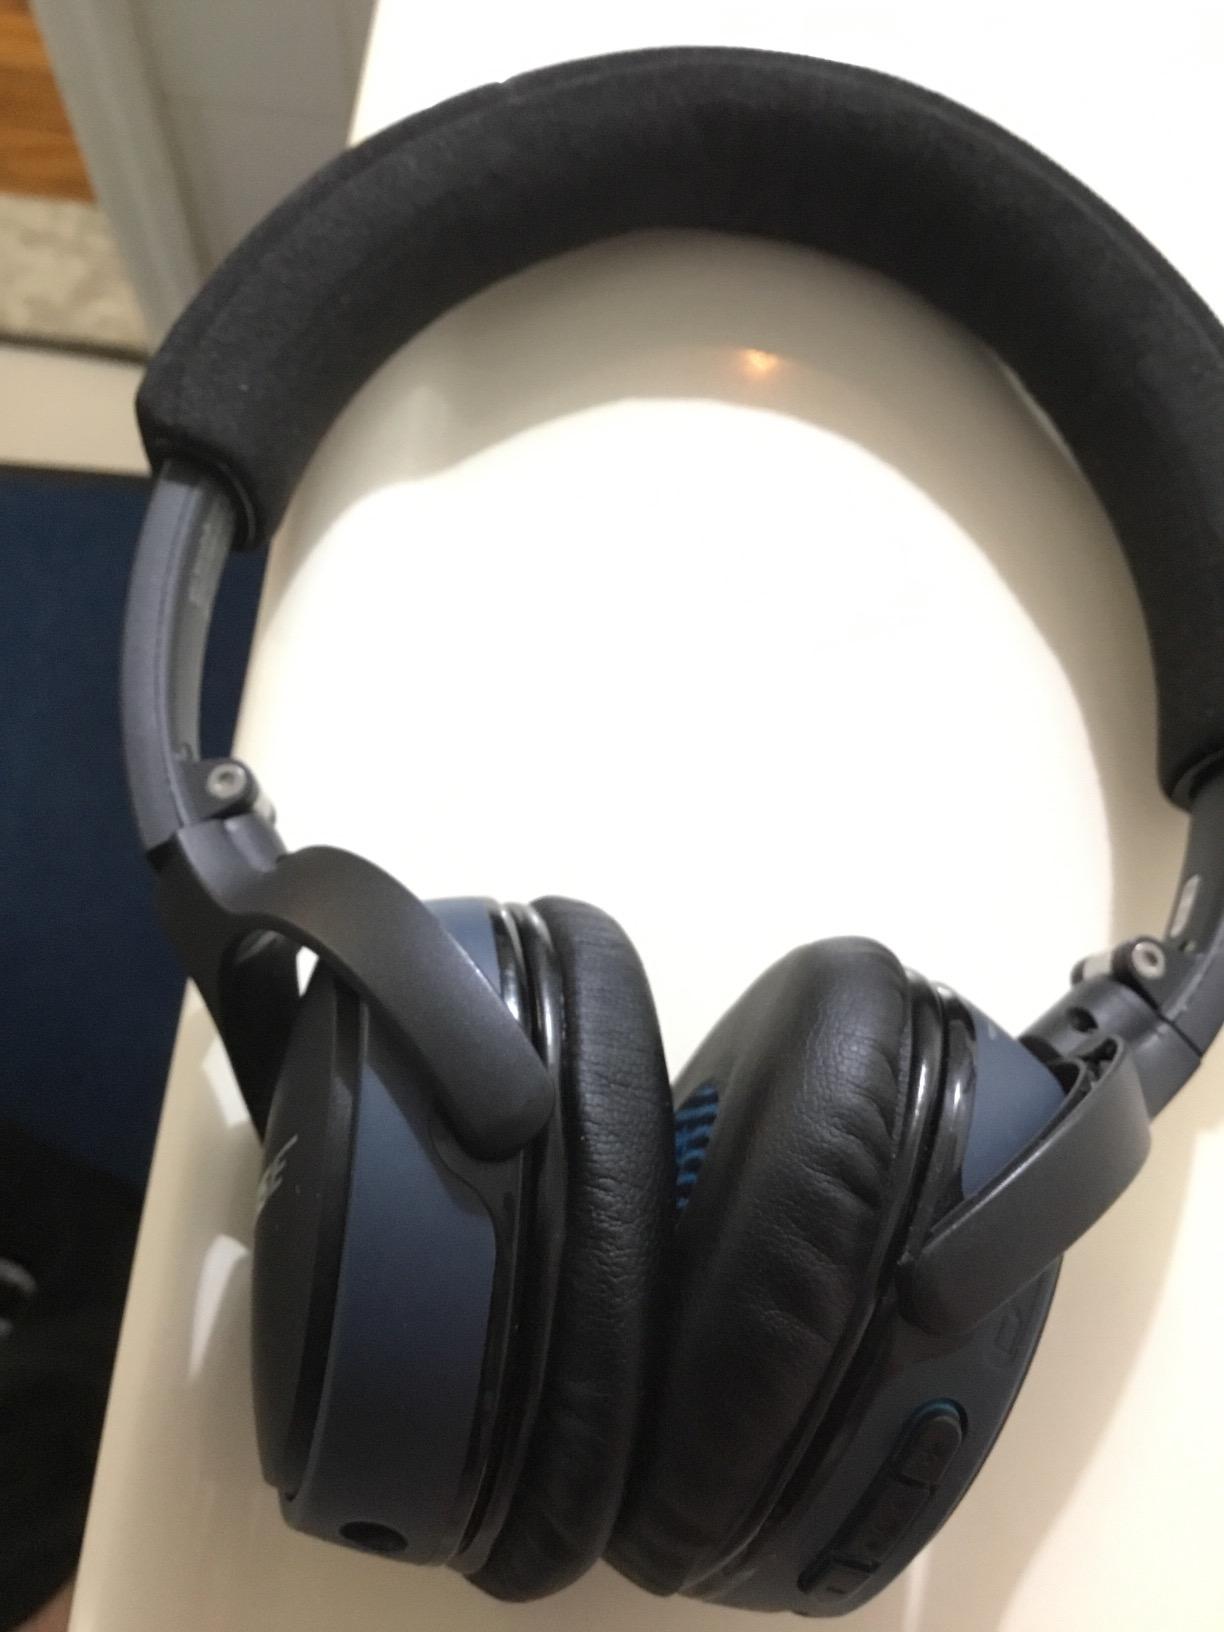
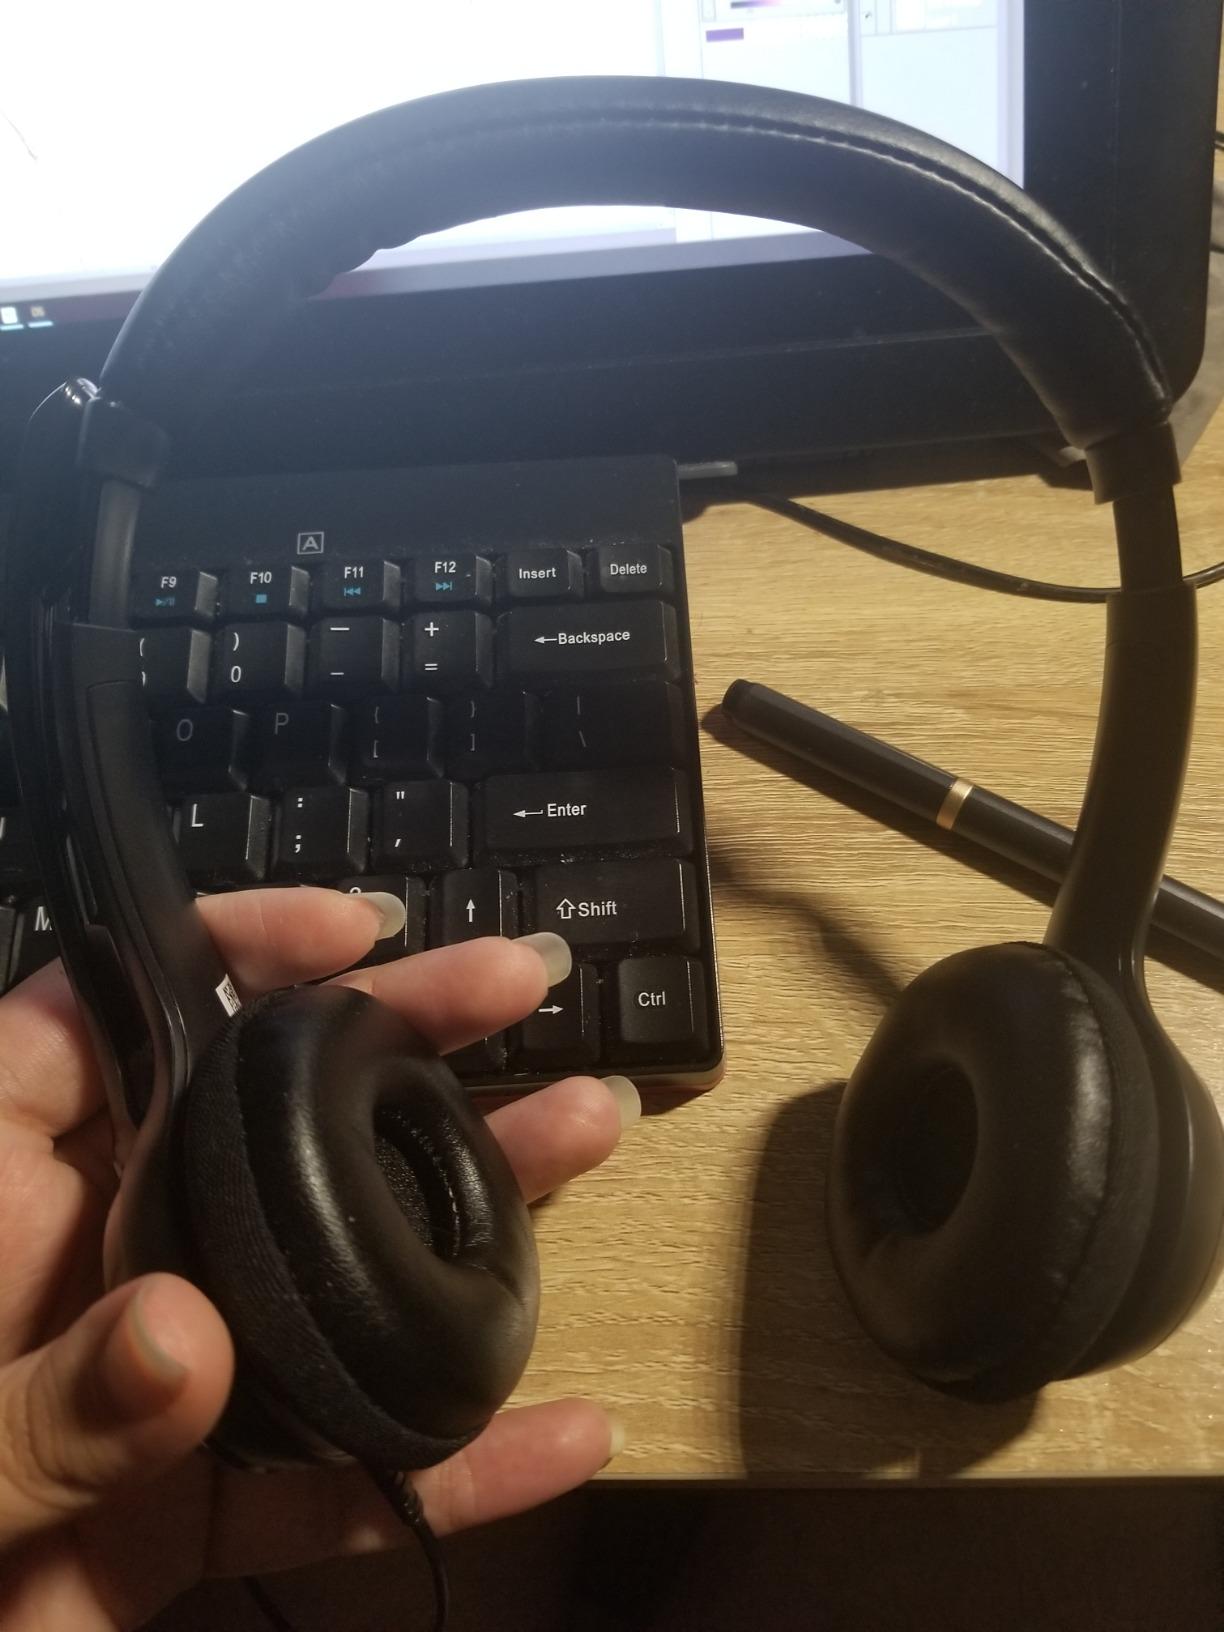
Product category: headphones
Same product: no